Hulk Hogan

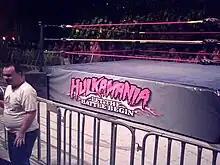
The ring for Hulkamania, the tour promoted by Hogan

Hogan then appeared on July 4 episode of "Raw", as the special guest of Carlito on his talk-show segment "Carlito's Cabana". After being asked questions by Carlito concerning his daughter Brooke, Hogan attacked Carlito. Kurt Angle then also appeared, making comments about Brooke, which further upset Hogan, who was eventually double teamed by Carlito and Angle, but was saved by Shawn Michaels. Later that night, Michaels and Hogan defeated Carlito and Angle in a tag team match; during the post-match celebration, Michaels performed the "Sweet Chin Music" on Hogan and walked off. The following week on "Raw", Michaels appeared on "Piper's Pit" and challenged Hogan to face him one-on-one for the first time. Hogan appeared on "Raw" one week later and accepted the challenge. The match took place at SummerSlam on August 21, which Hogan won. After the match, Michaels extended his hand to him, telling him that he "had to find out for himself", and Hogan and Michaels shook hands as Michaels left the ring to allow Hogan to celebrate with the crowd.